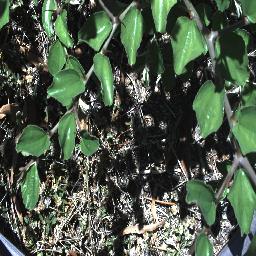
Label: chinee_apple